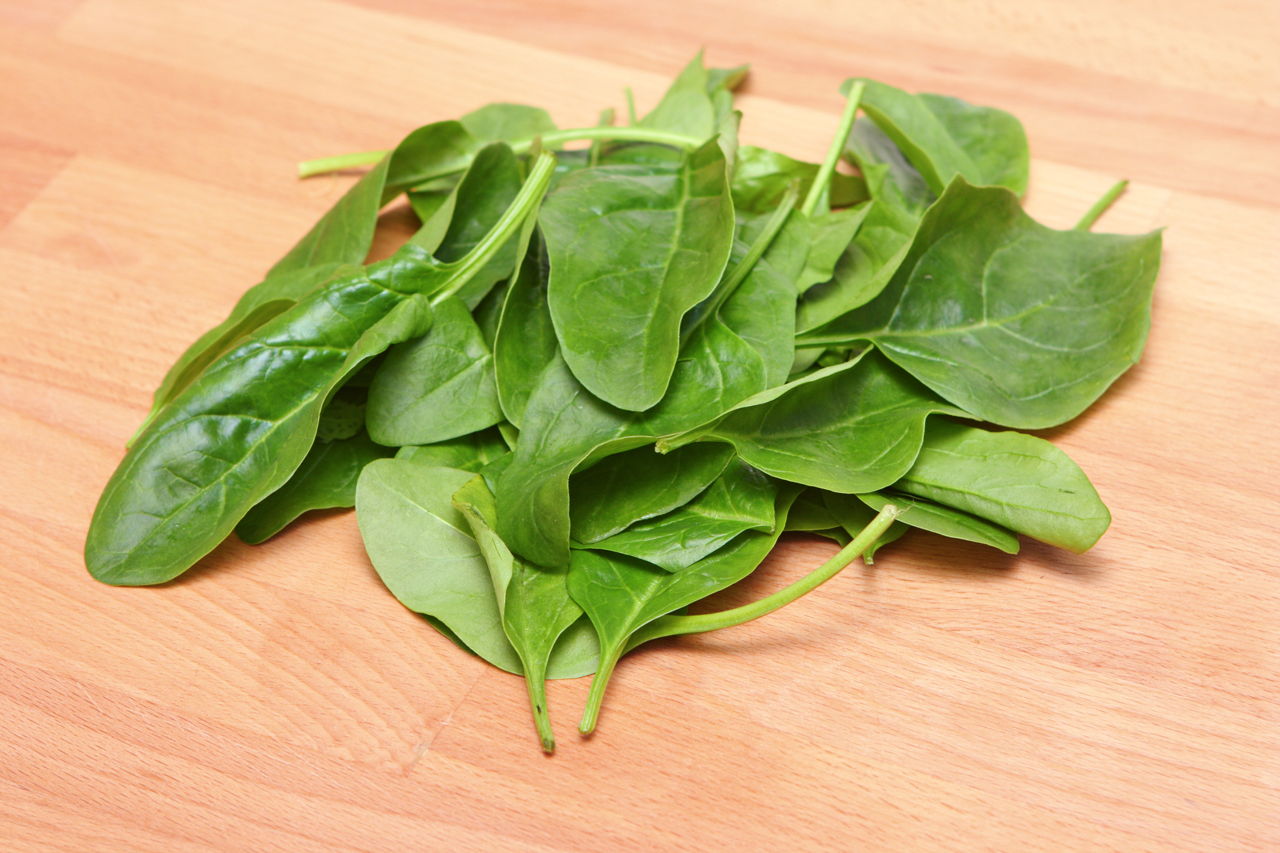
Label: spinach